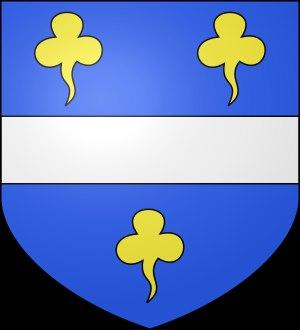
Pompone de Bellièvre, ou Pomponne de Bellièvre, est un homme d'État français du XVIᵉ siècle, issu d'une famille lyonnaise, né à Lyon en 1529, et mort à Paris le 7 ou le 9 septembre 1607).